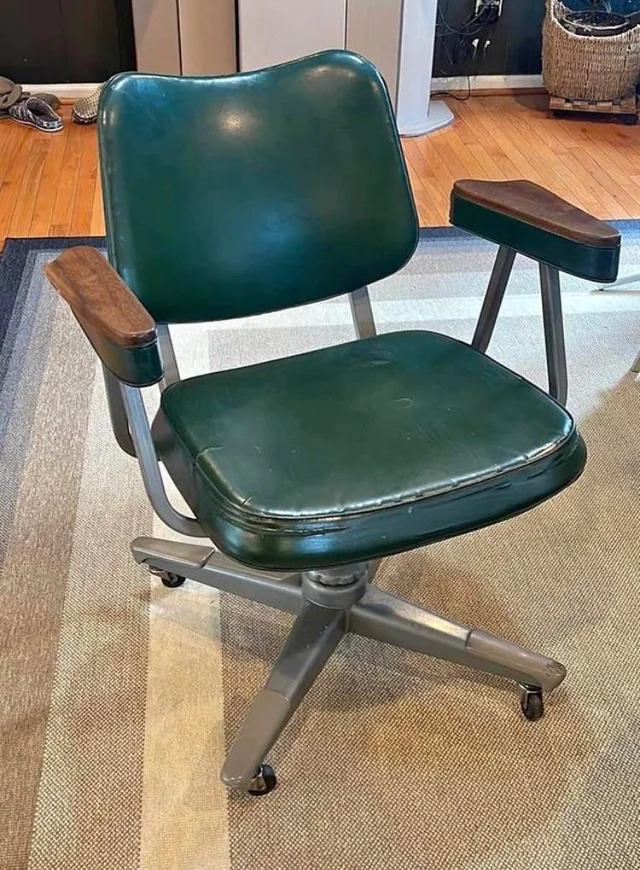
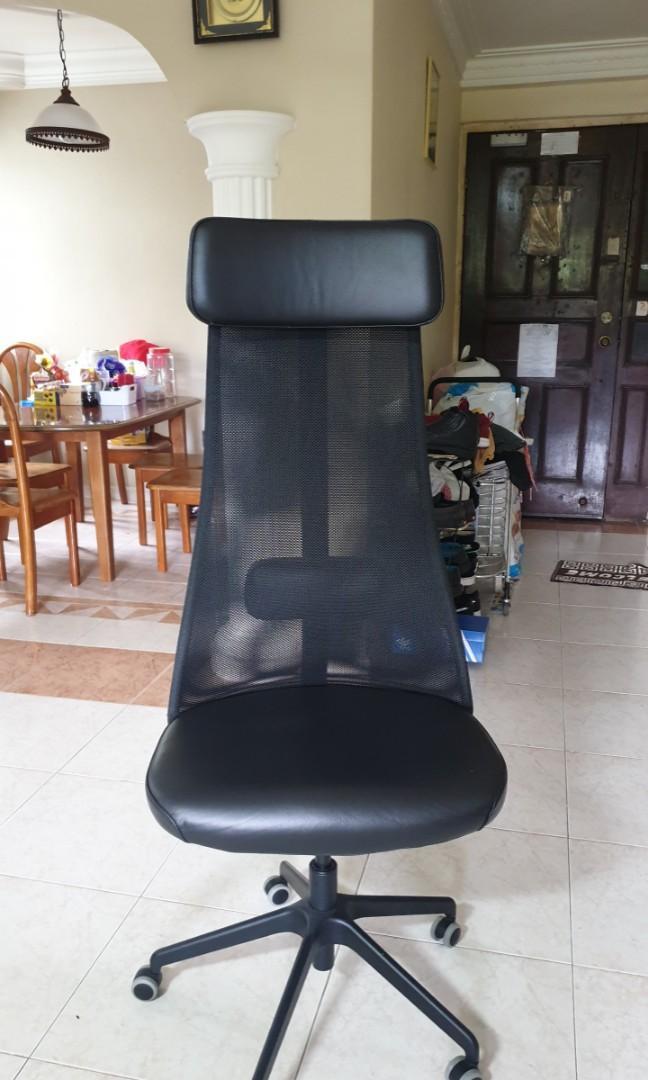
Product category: items_chair
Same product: no